David Burgess-Joyce

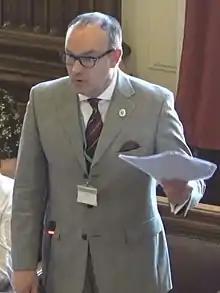
Burgess-Joyce at Wallasey Town Hall in July 2019

David Burgess-Joyce (born 25 February 1964) was the Chief Officer of Merseyside Police Special Constabulary. He served from 1982 and was Head of Organisation Development for the Serious Organised Crime Agency from 2004 until he was either dismissed for gross misconduct in 2013 or retired in early 2014. Details of the alleged misconduct were not revealed, but were reported to have potentially involved improper expenses claims. He denied any such conduct, saying "I totally refute any allegations of untoward expenses claims on my part during my time working with the agency," and saying he had actually retired in early 2014 due to ill health.